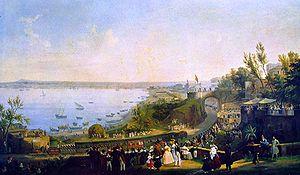
Le révisionnisme sur le Risorgimento est le ré-examen des faits historiques ayant conduit à l'unification italienne et ses conséquences immédiates.
Le chemin de fer Naples - Portici est la première ligne de chemin de fer construite en Italie et en Europe continentale.